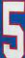
Number: 5